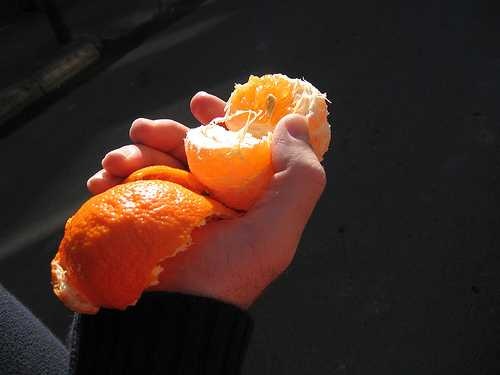
Label: Orange